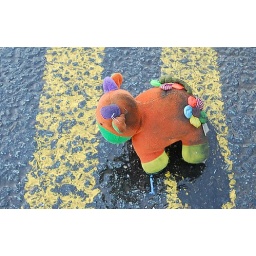
Children's tou on the road near where I stood to shoot the hearse and horses as they came up the street